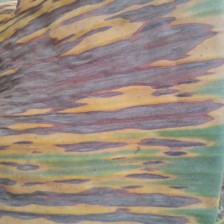
Label: sigatoka